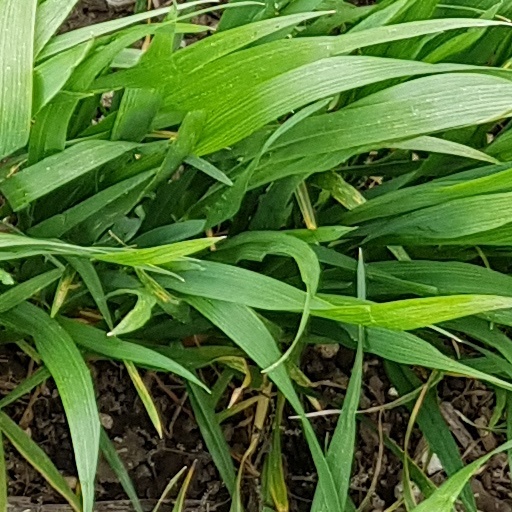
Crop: wheat